Tessaratomidae

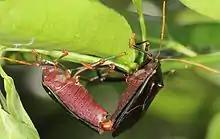
Two bronze orange bugs ("Musgraveia sulciventris") mating.

The eggs of tessaratomids are barrel-shaped or globular. The eggs exhibit a ring of small protuberances, known as micropylar process, which permit entry of sperm for fertilization into the eggs (through micropylar canals). They also provide openings for air for the developing embryos.